History of Bucharest

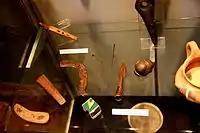
Tei Culture artefacts

The territory of present-day Bucharest has been inhabited since the Palaeolithic age. The earliest evidence of human life in this region dates from this period and includes flint tools found in the area of the shore, or around the Fundeni Lake. At that time, all this area where Bucharest is now located was covered by forests.